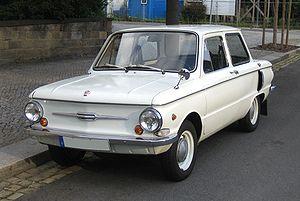
ZAZ est une entreprise ukrainienne de construction automobile, fondée en 1956 dans la ville de Zaporijia ou Zaporojie, en Ukraine.
Les ZAZ 966 et ZAZ 968 sont deux automobiles produites par le constructeur ukrainien ZAZ à Zaparojie, en Ukraine. La 966 a remplacé la ZAZ 965 en 1965 et cèdera sa place en 1970 à la 968, vendue également sous le nom d’Eliette, qui perdurera jusqu’en 1994.